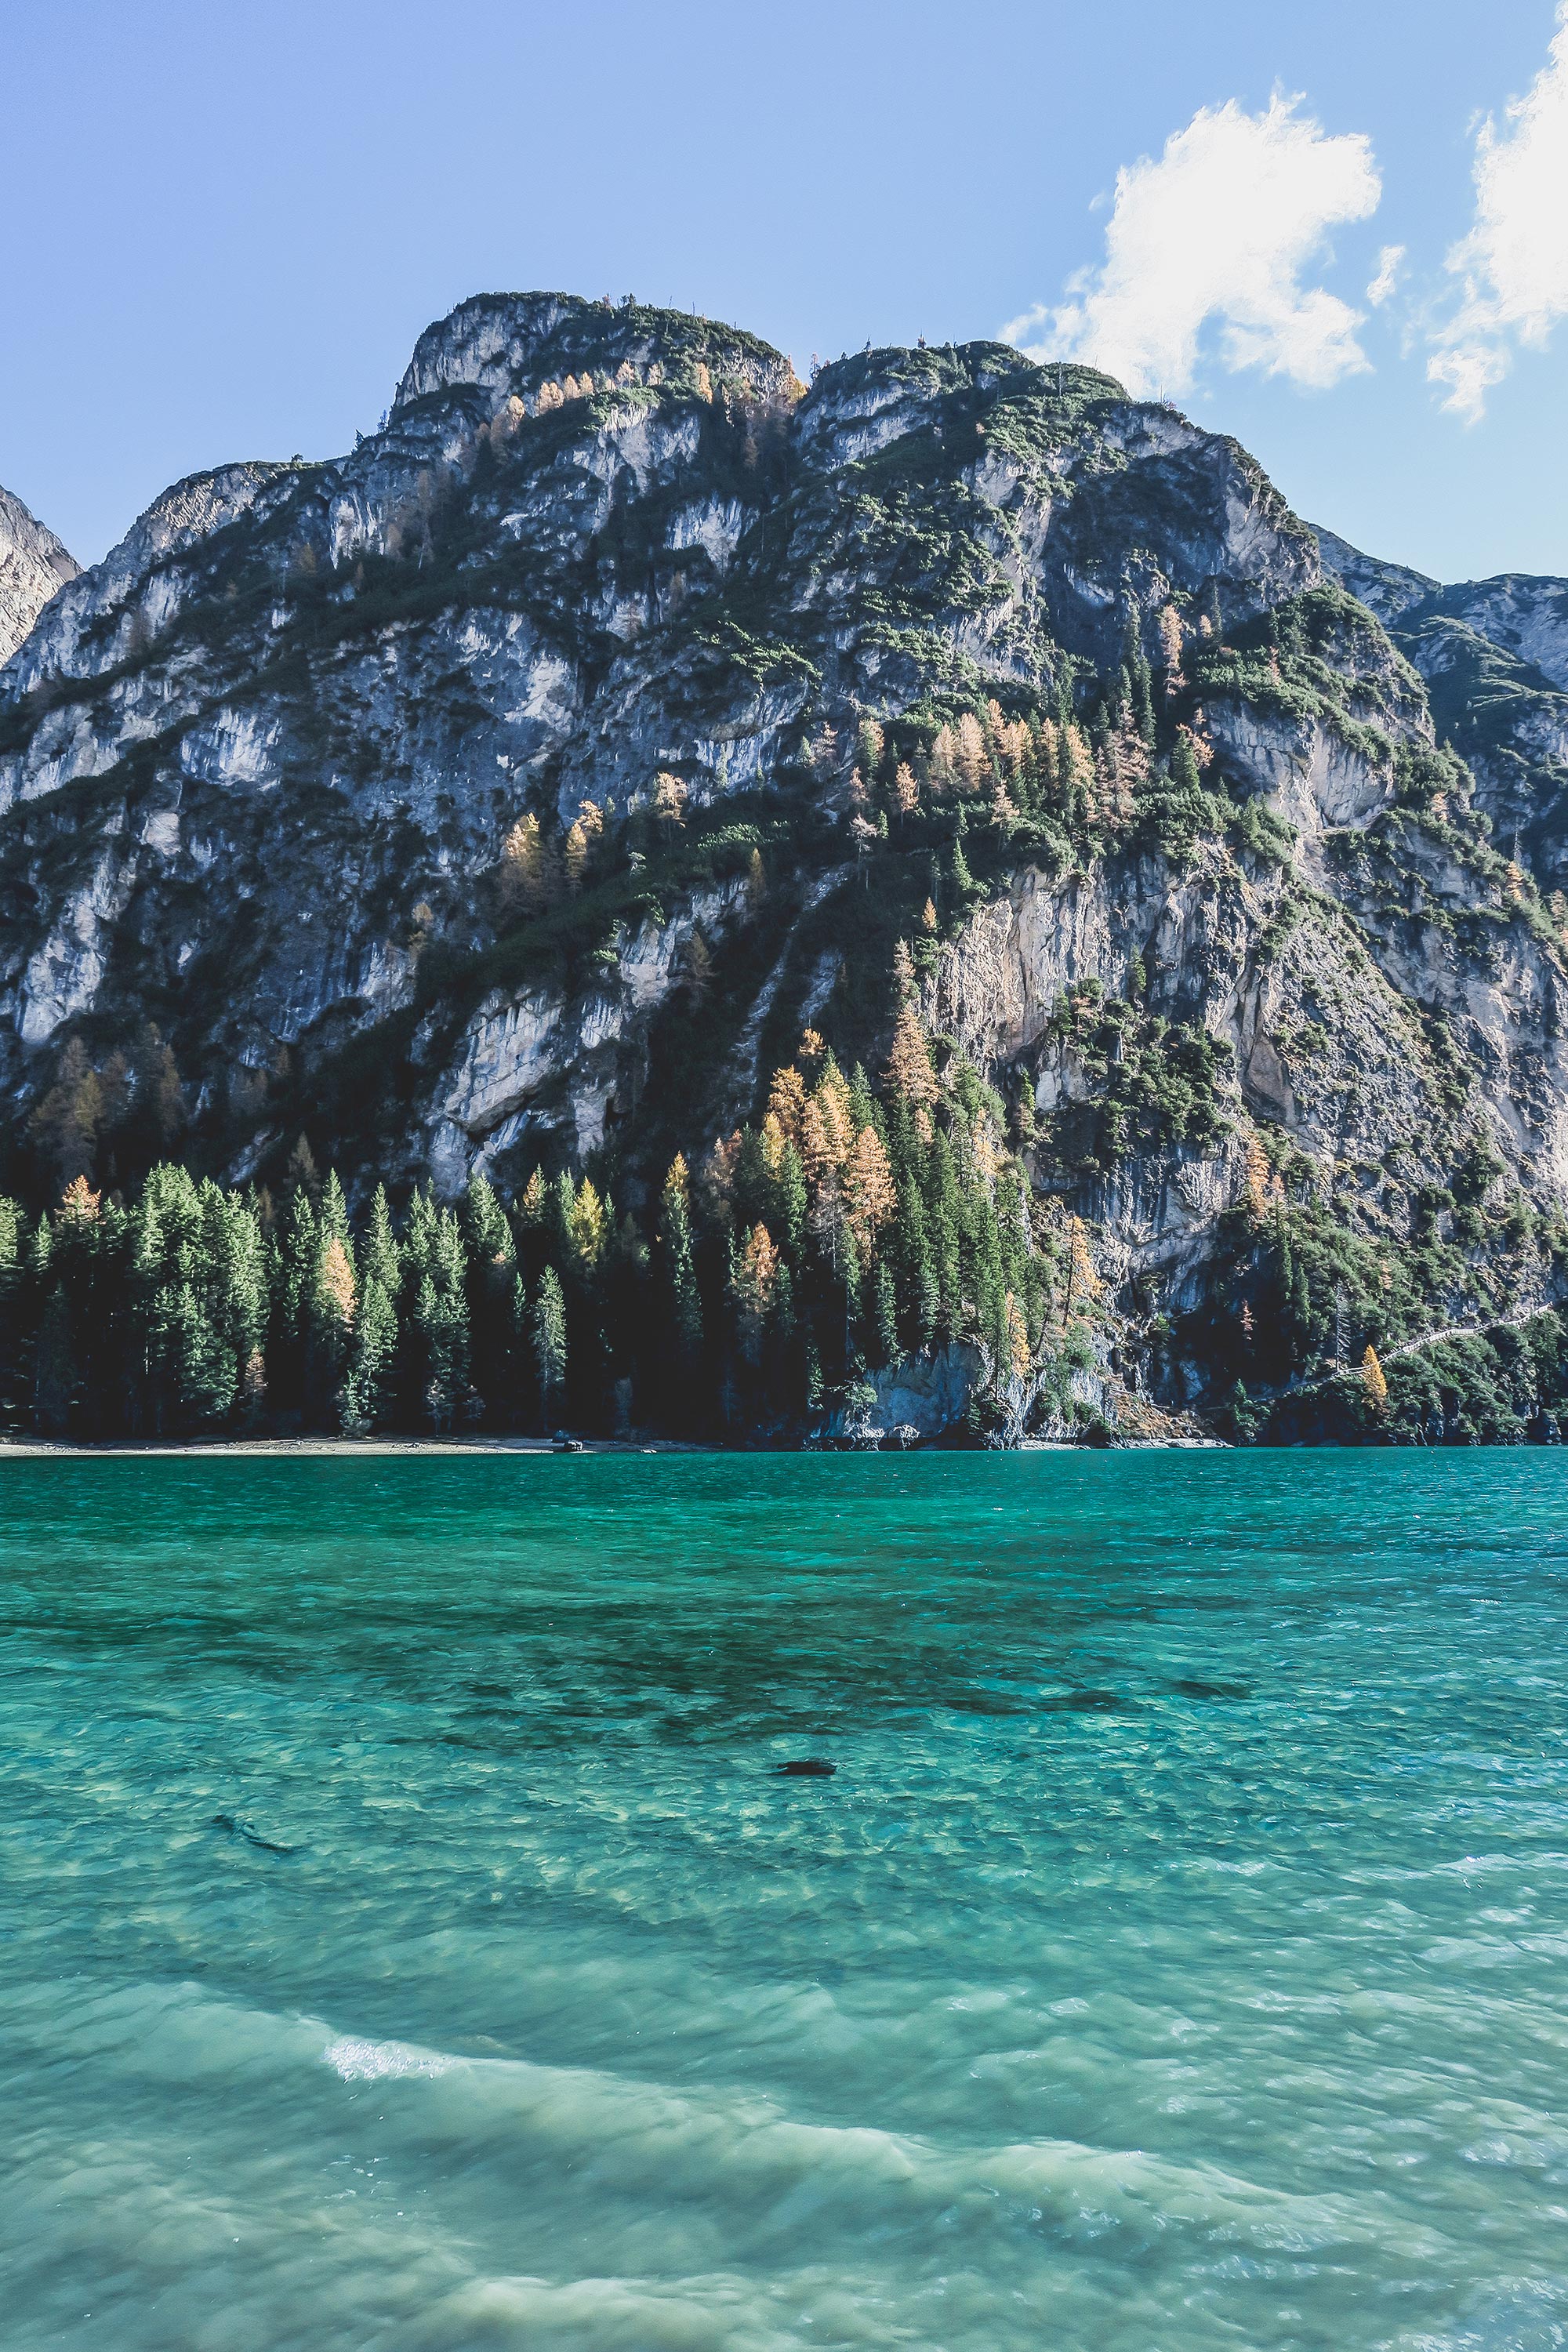
body of water, sea, coastal and oceanic landforms, coast, promontory, natural landscape, mountain, headland, cliff, sound, ocean, bight, bay, water, rock, klippe, terrain, sky, inlet, cape, tropics, mount scenery, landscape, tourism, hill, island, national park, vacation, formation, mountain range, cove, islet